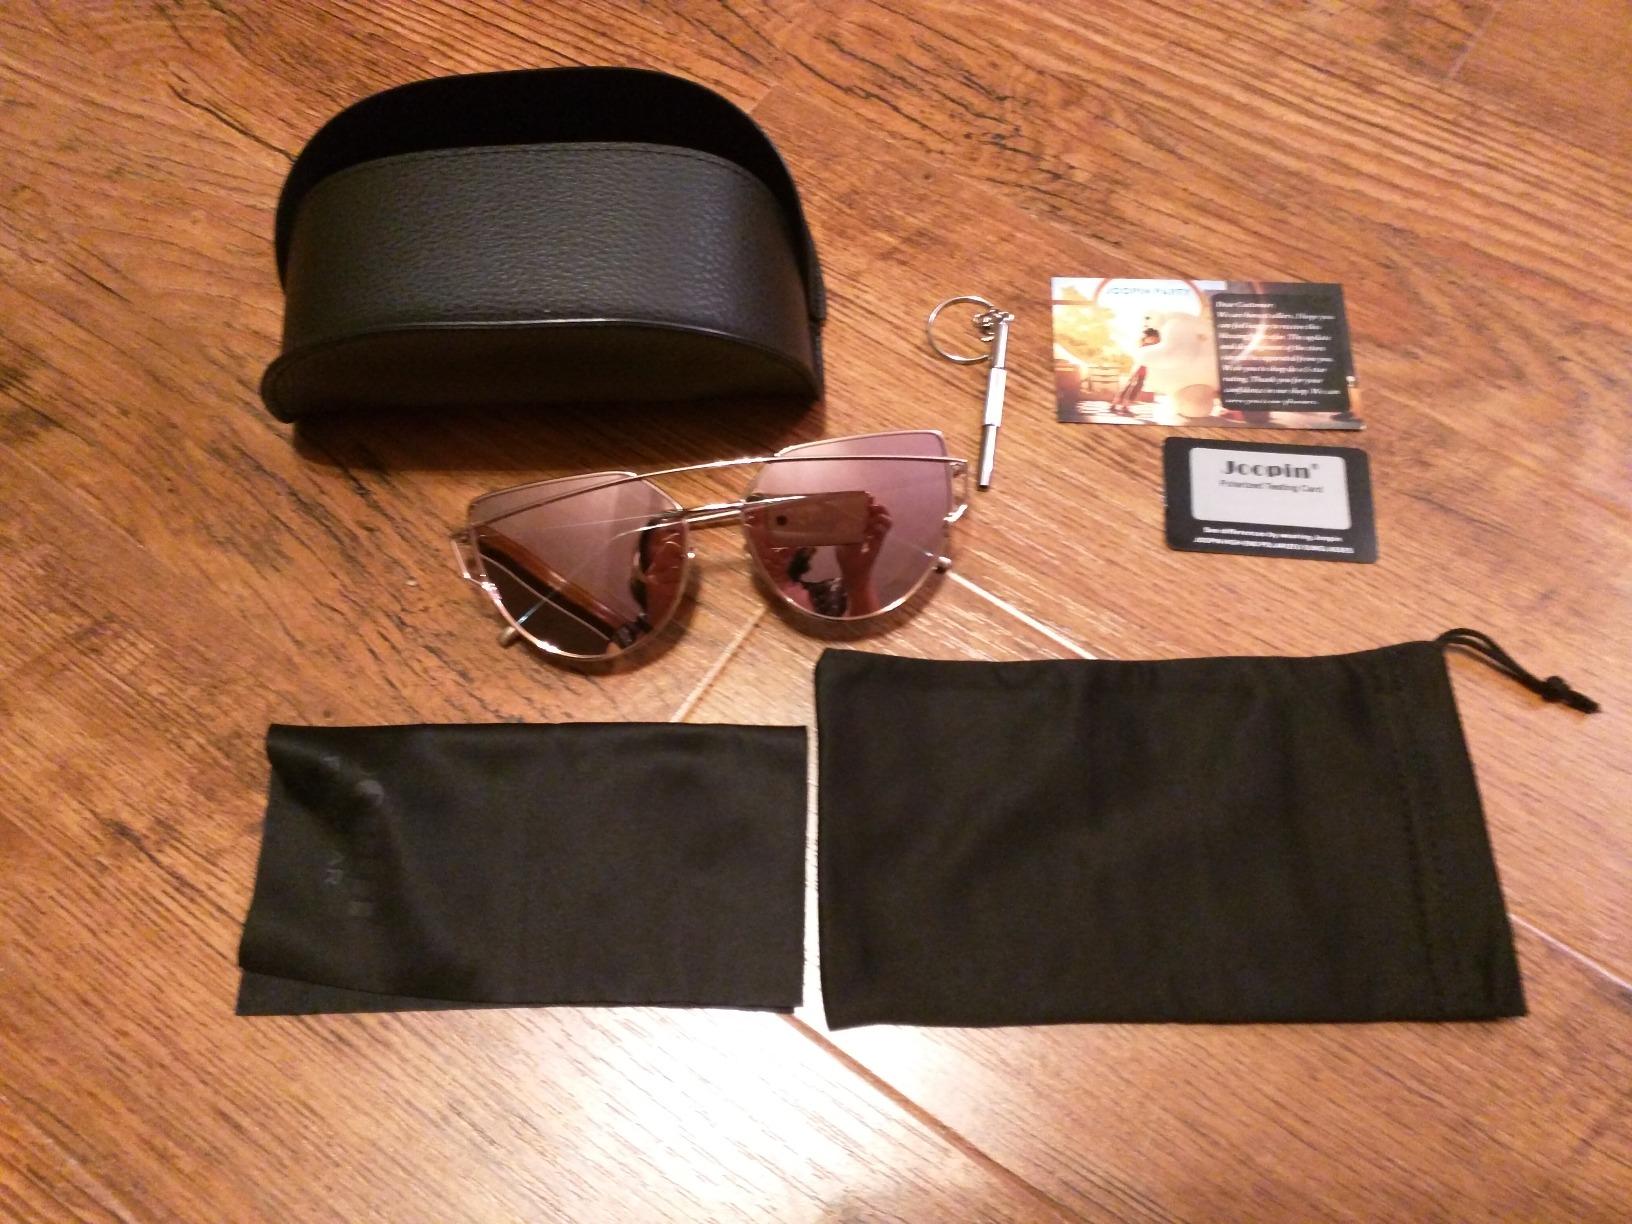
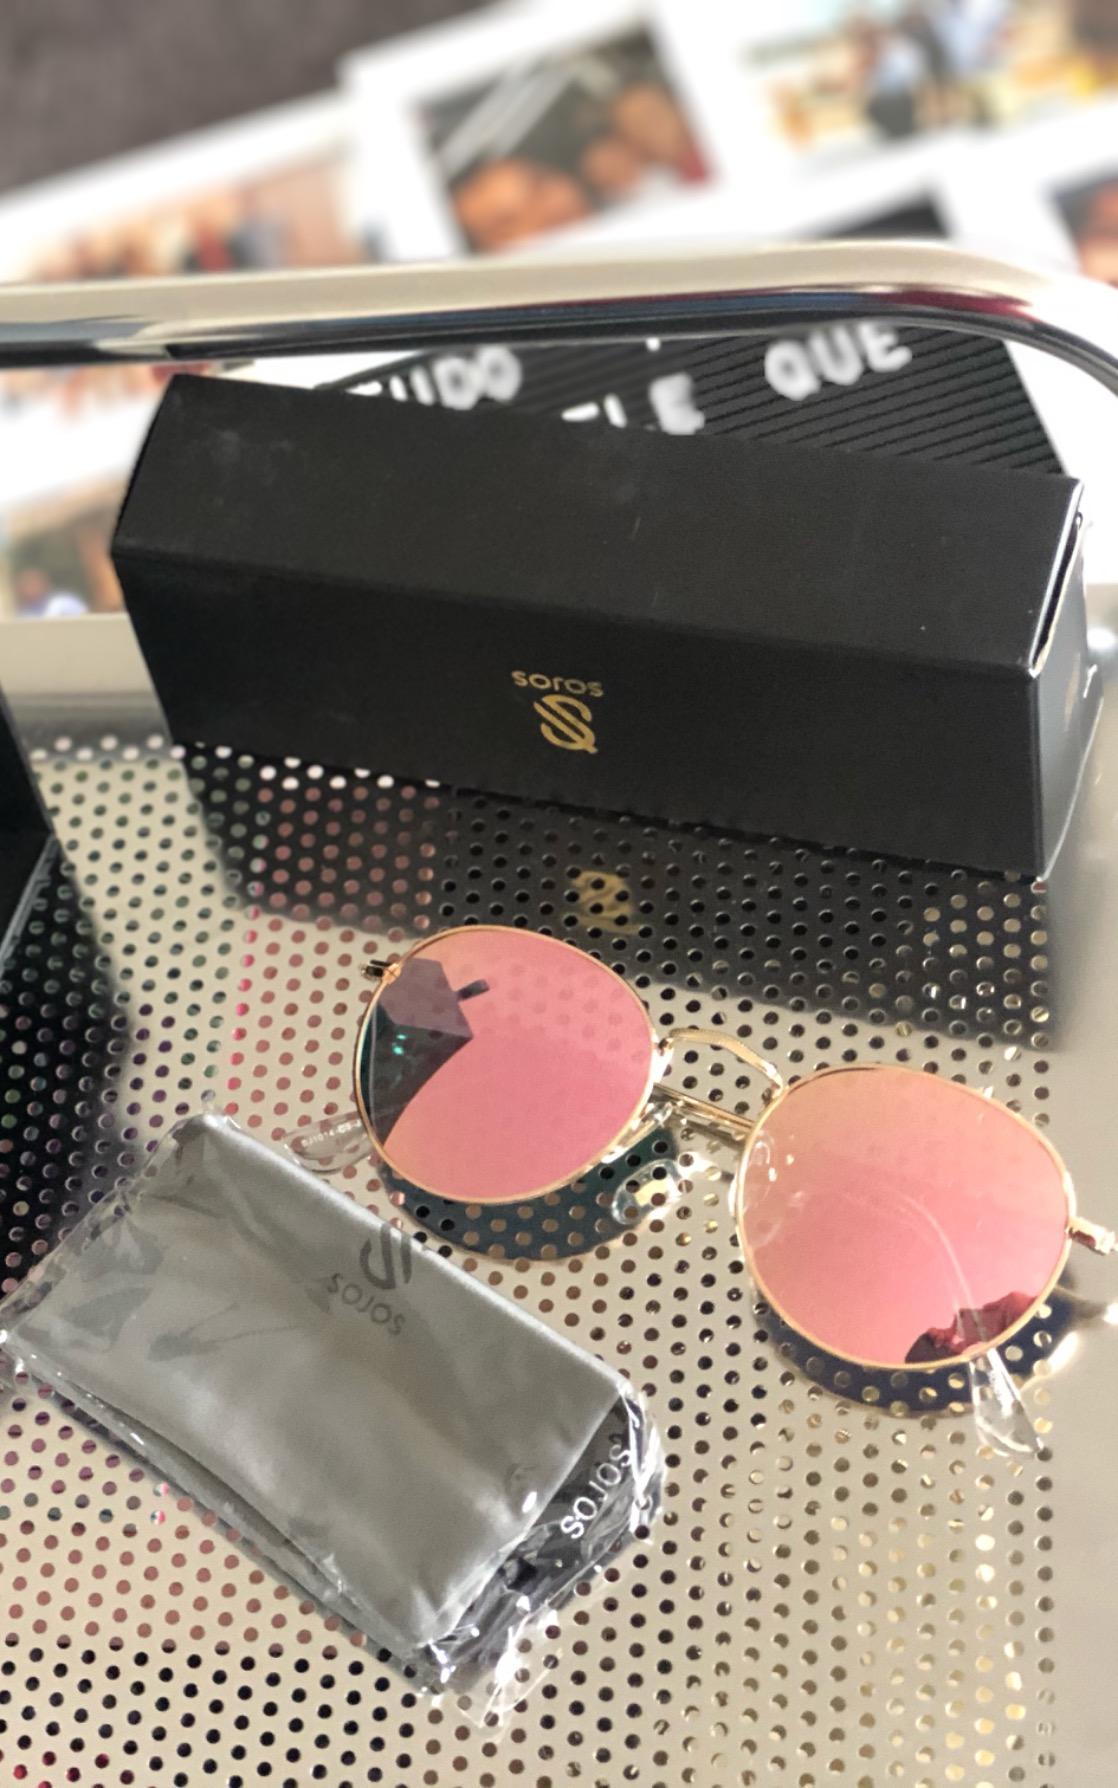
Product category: accessories_sunglasses
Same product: no